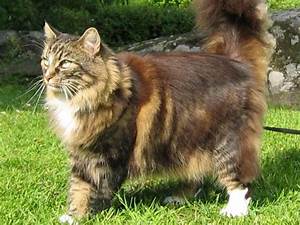
Label: cat